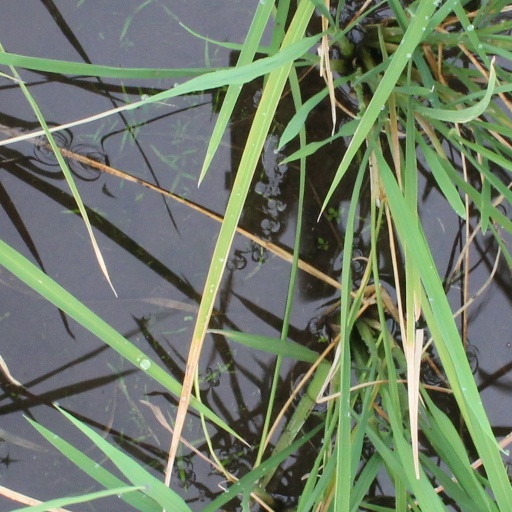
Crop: rice